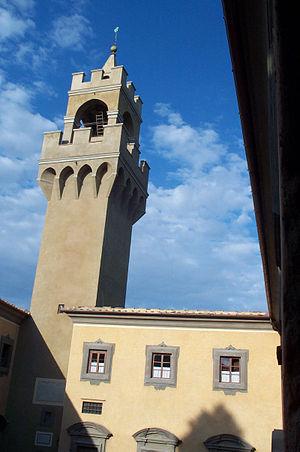
Montespertoli était une commune de la Province de Florence jusqu'en janvier 2015 et, depuis, est une commune de la ville métropolitaine de Florence en Toscane.
Le château de Montegufoni est situé au centre de la Toscane, à 20 km dans le sud de Florence, dans le hameau de Montagnana près de Montespertoli.